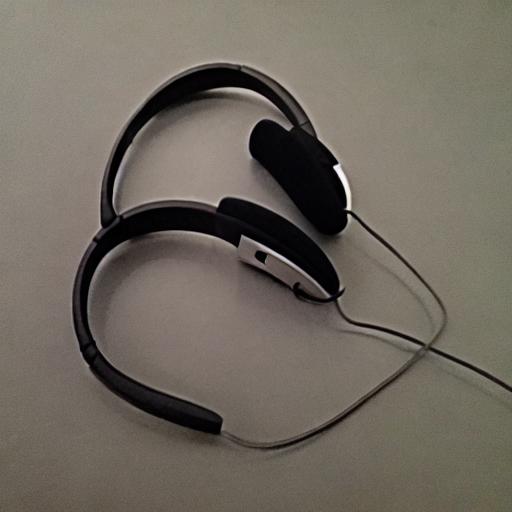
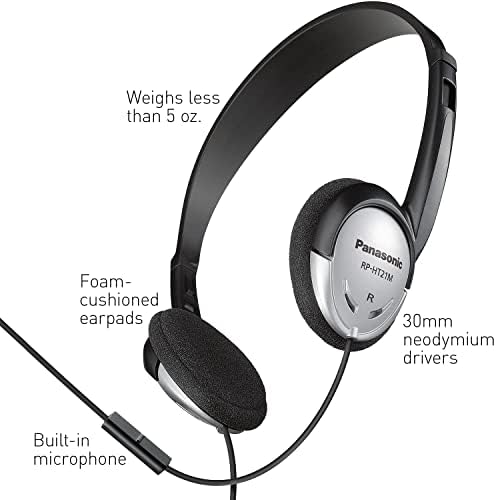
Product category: headphones
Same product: no